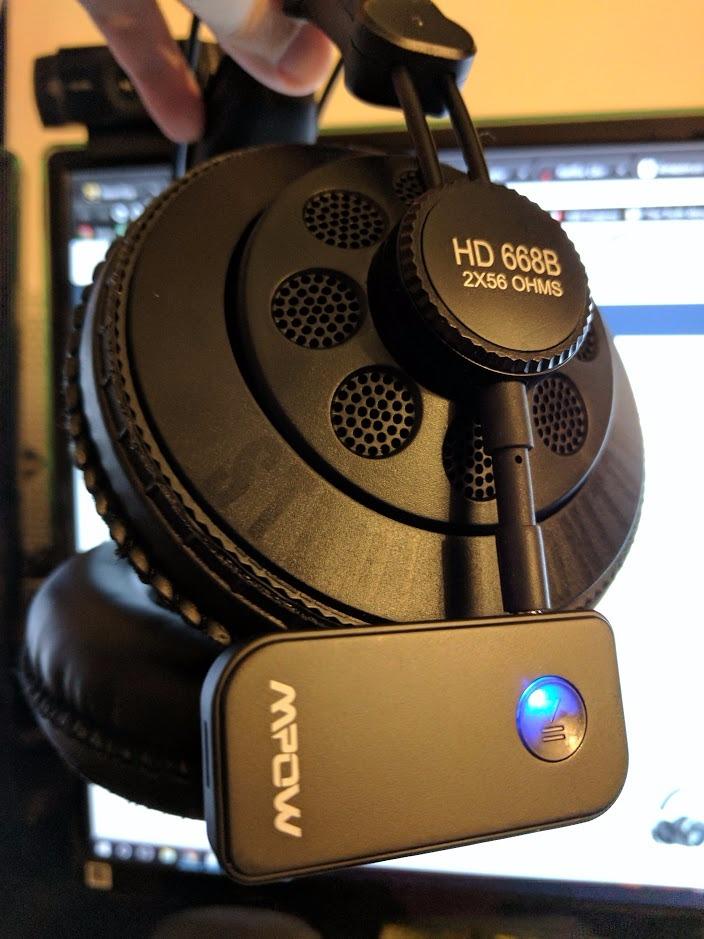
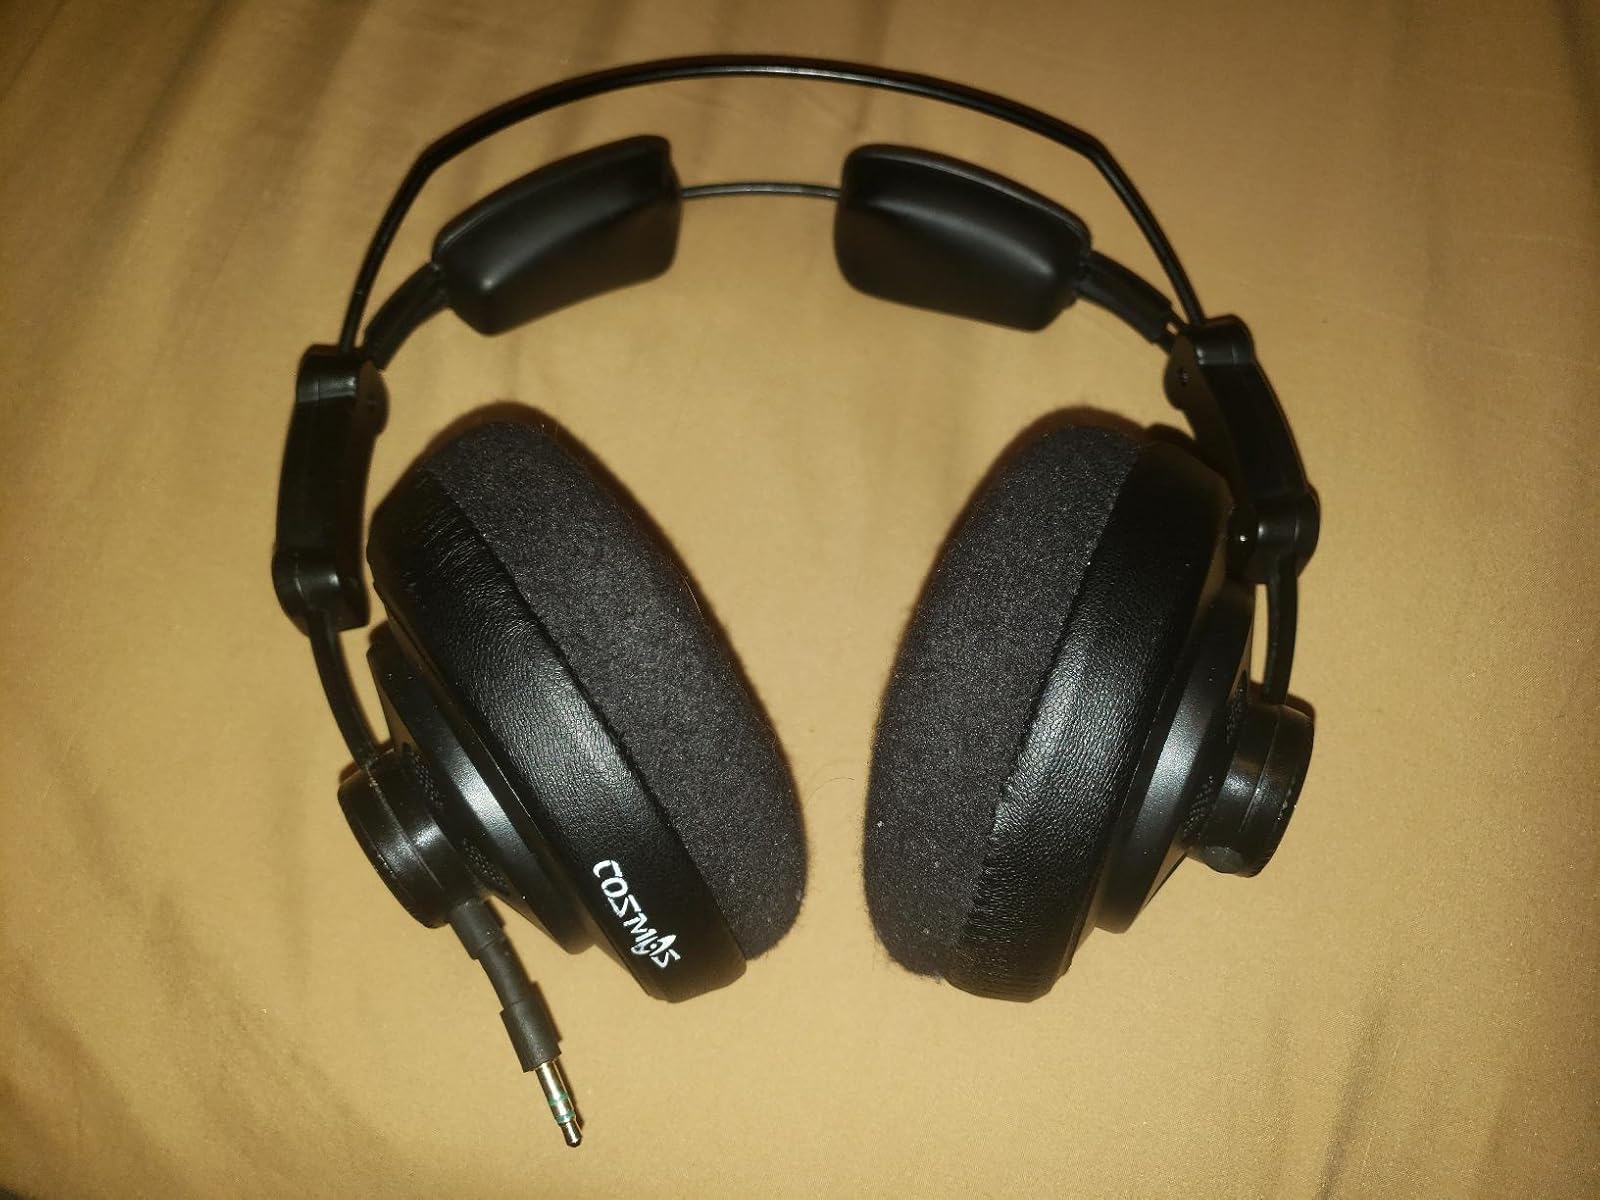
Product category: headphones
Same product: yes